Orinoco Delta

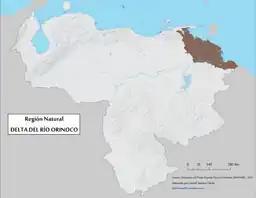
Geographic map of the Orinoco Delta natural region.

The Orinoco Delta is a vast river delta of the Orinoco River, located in eastern Venezuela.